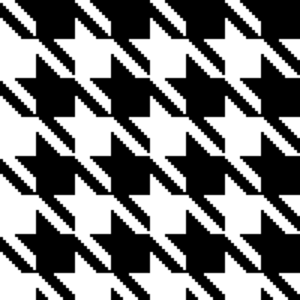
Le pied-de-poule est un motif tissé de textile d'habillement quasi similaire au pied de coq, mais qui en diffère par des motifs nettement plus petits; il représente des motifs de tissu à armure factice combinant l'armure avec ourdissage et navetage appropriés. C'est un tissé teint car les fils sont déjà teints avant le tissage.